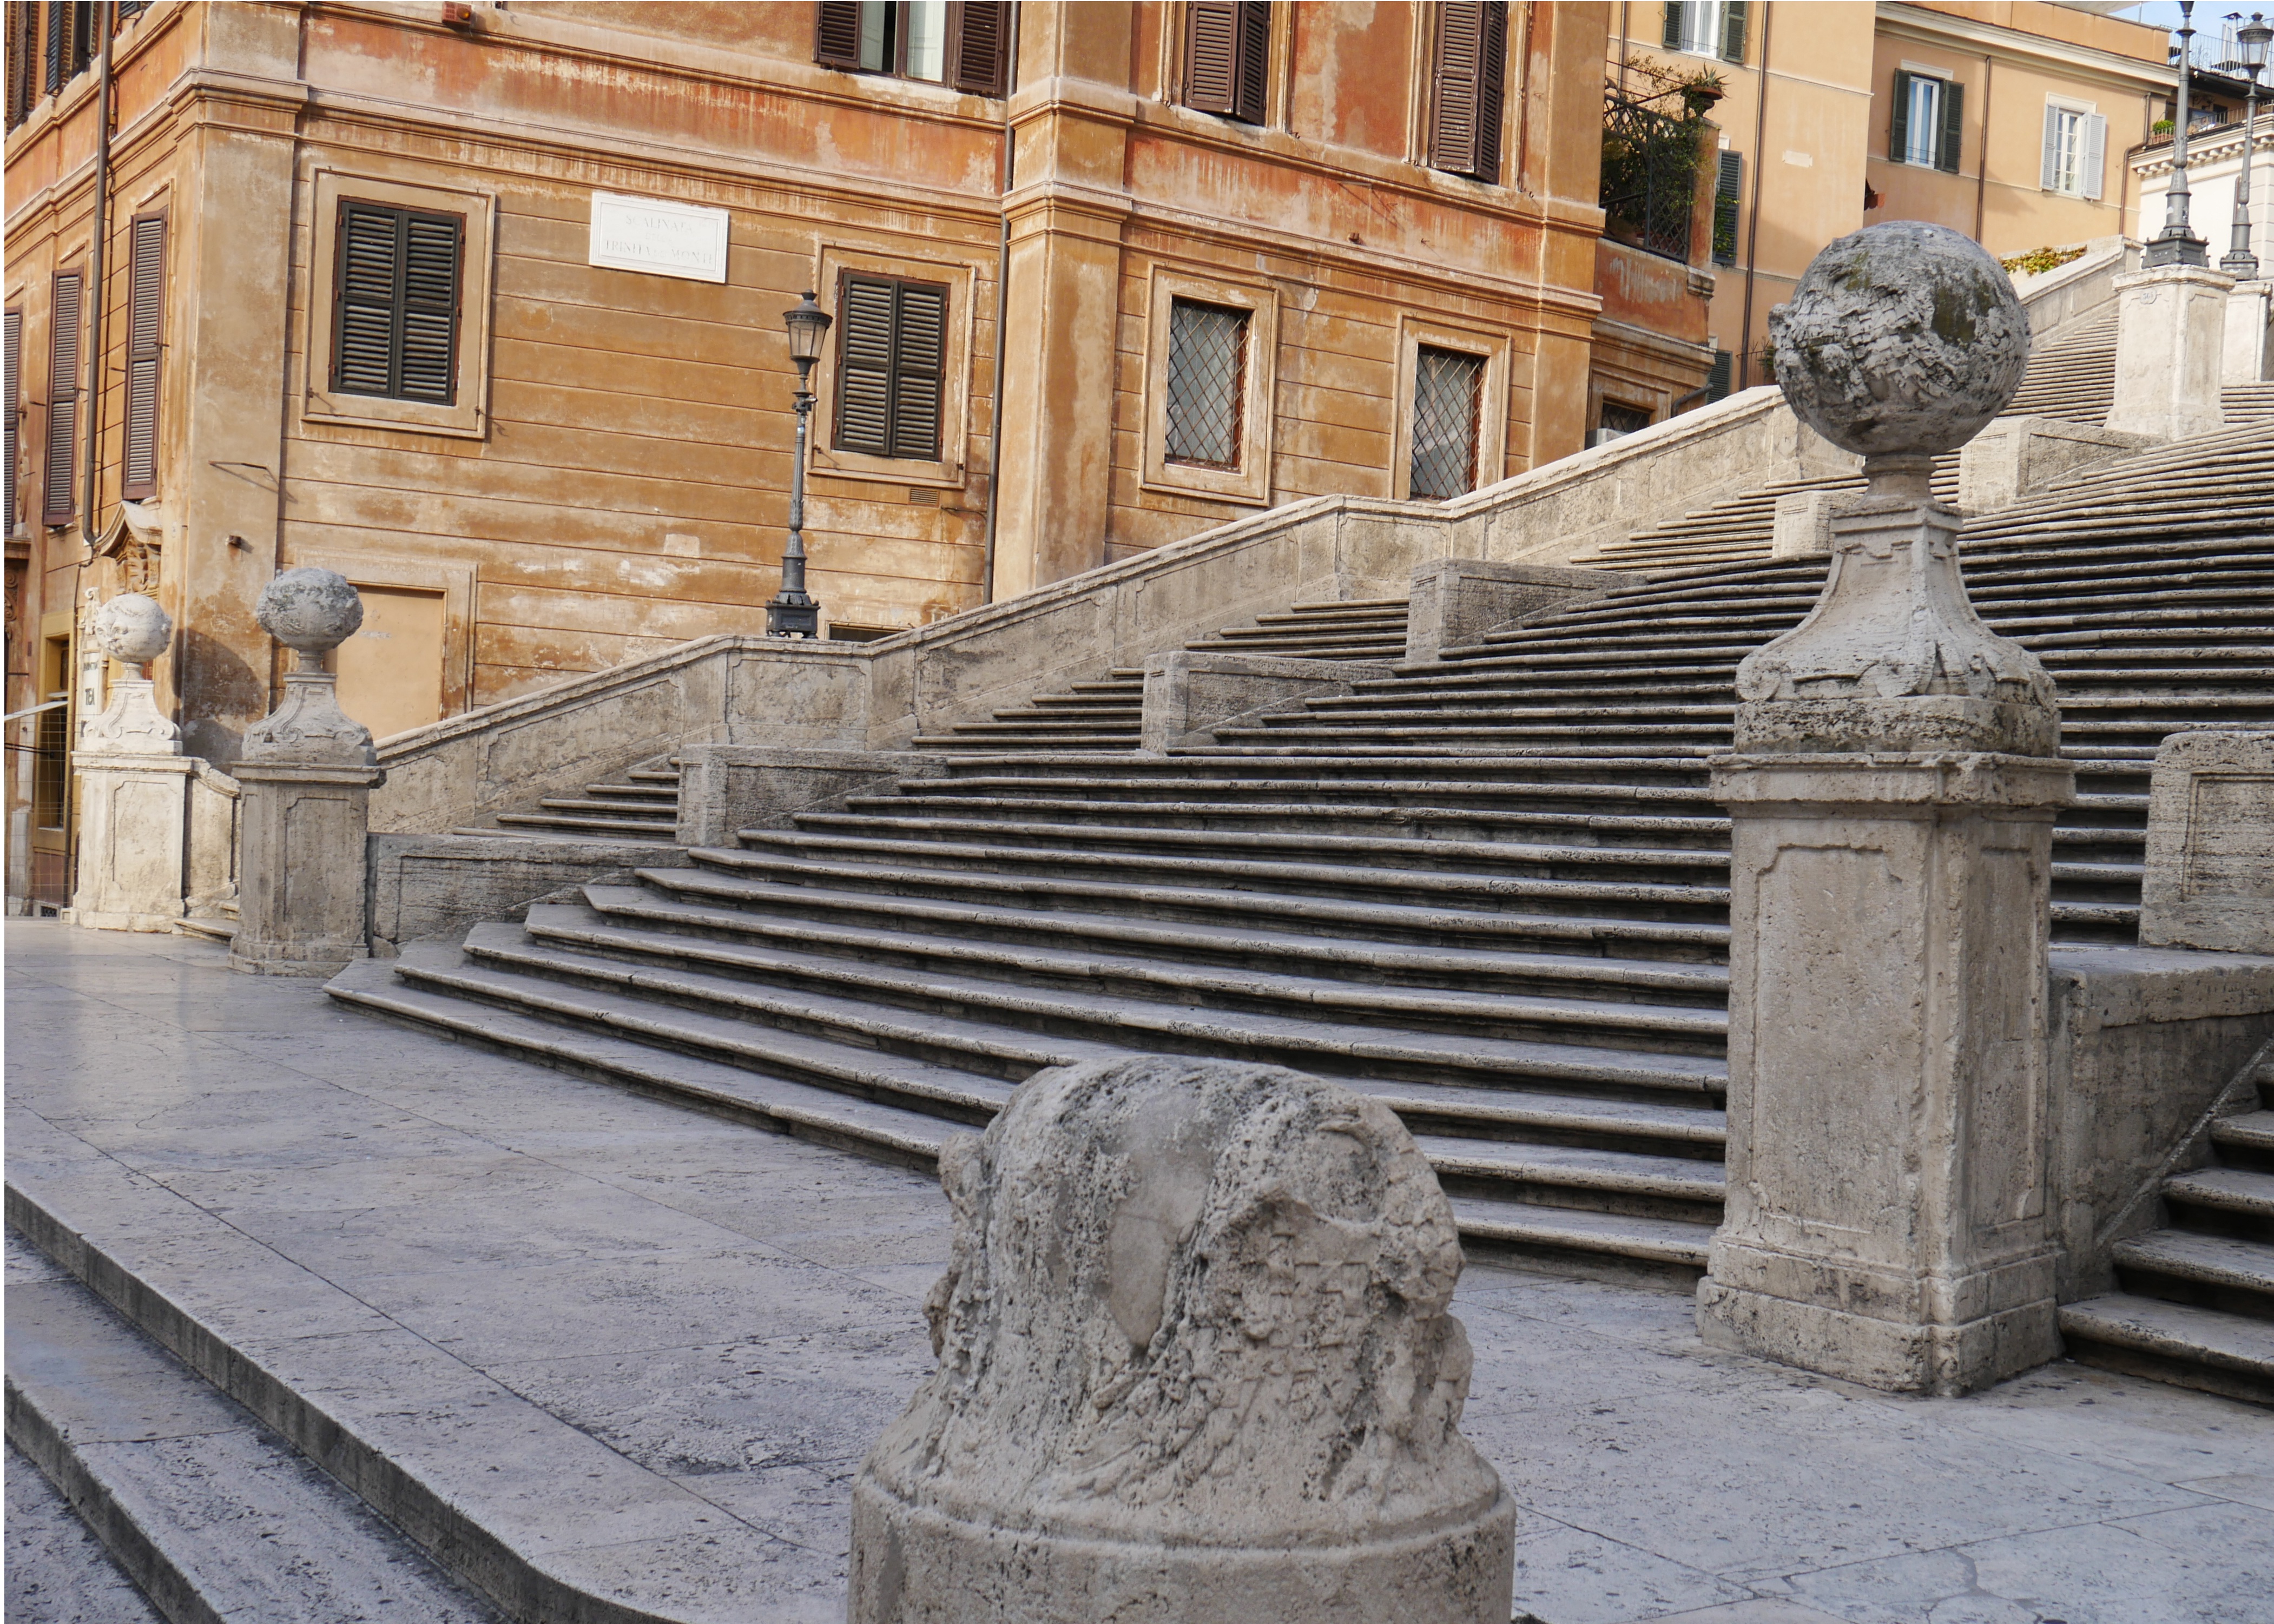
architecture, wood, wall, monument, column, facade, rome, stairs, history, trap, spanish steps, piazza di spagna, ancient history